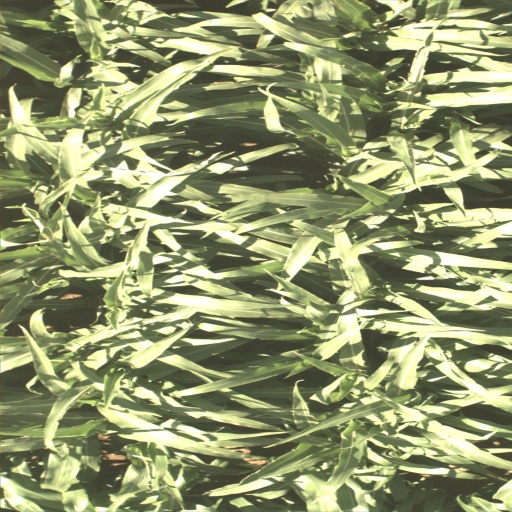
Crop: sorghum